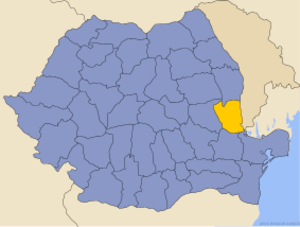
Galaţi (distrikt)
Administrative map of Rumænien  with Galaţi highlighted
Galaţi er et distrikt i Moldavien i Rumænien med 619.556 indbyggere. Hovedstad er byen Galaţi.